André Lurton

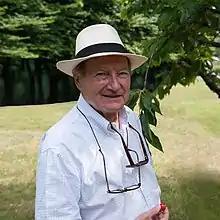
André Lurton at Château Bonnet -July 2011

André Lurton (4 October 1924 – 16 May 2019) was a French winemaker and winery owner. It is also the name of his eponymous winemaking group in Bordeaux which was mostly owned by him and after his death only by his children.